George P. Scriven

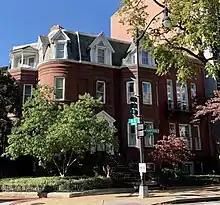
The Brigadier General George P. Scriven House in Washington, D.C.

George P. Scriven married Bertha Bragg on February 7, 1891. Mrs. Scriven was born on July 29, 1863, in Fond du Lac, Wisconsin, to Cornelia Coleman and Edward Stuyvesant Bragg. Union Brigadier General Bragg had become famous during the Civil War for his command of the 6th Infantry, which was known as the "Iron Brigade." George and Bertha Scriven had two daughters, Cornelia, born January 1892, and Katherine, born February 1893. Bertha Scriven died at the age of 50 on February 4, 1914, after an illness of several months, and was interred at Arlington National Cemetery.